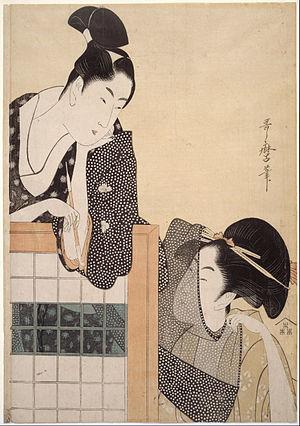
Kitagawa Utamaro v. 1753 - 31 octobre 1806 est un peintre japonais, spécialiste de l'ukiyo-e. Il est particulièrement connu pour ses représentations de jolies femmes, mais son œuvre comprend également de nombreuses scènes de nature et d'animaux, ainsi que des albums érotiques.